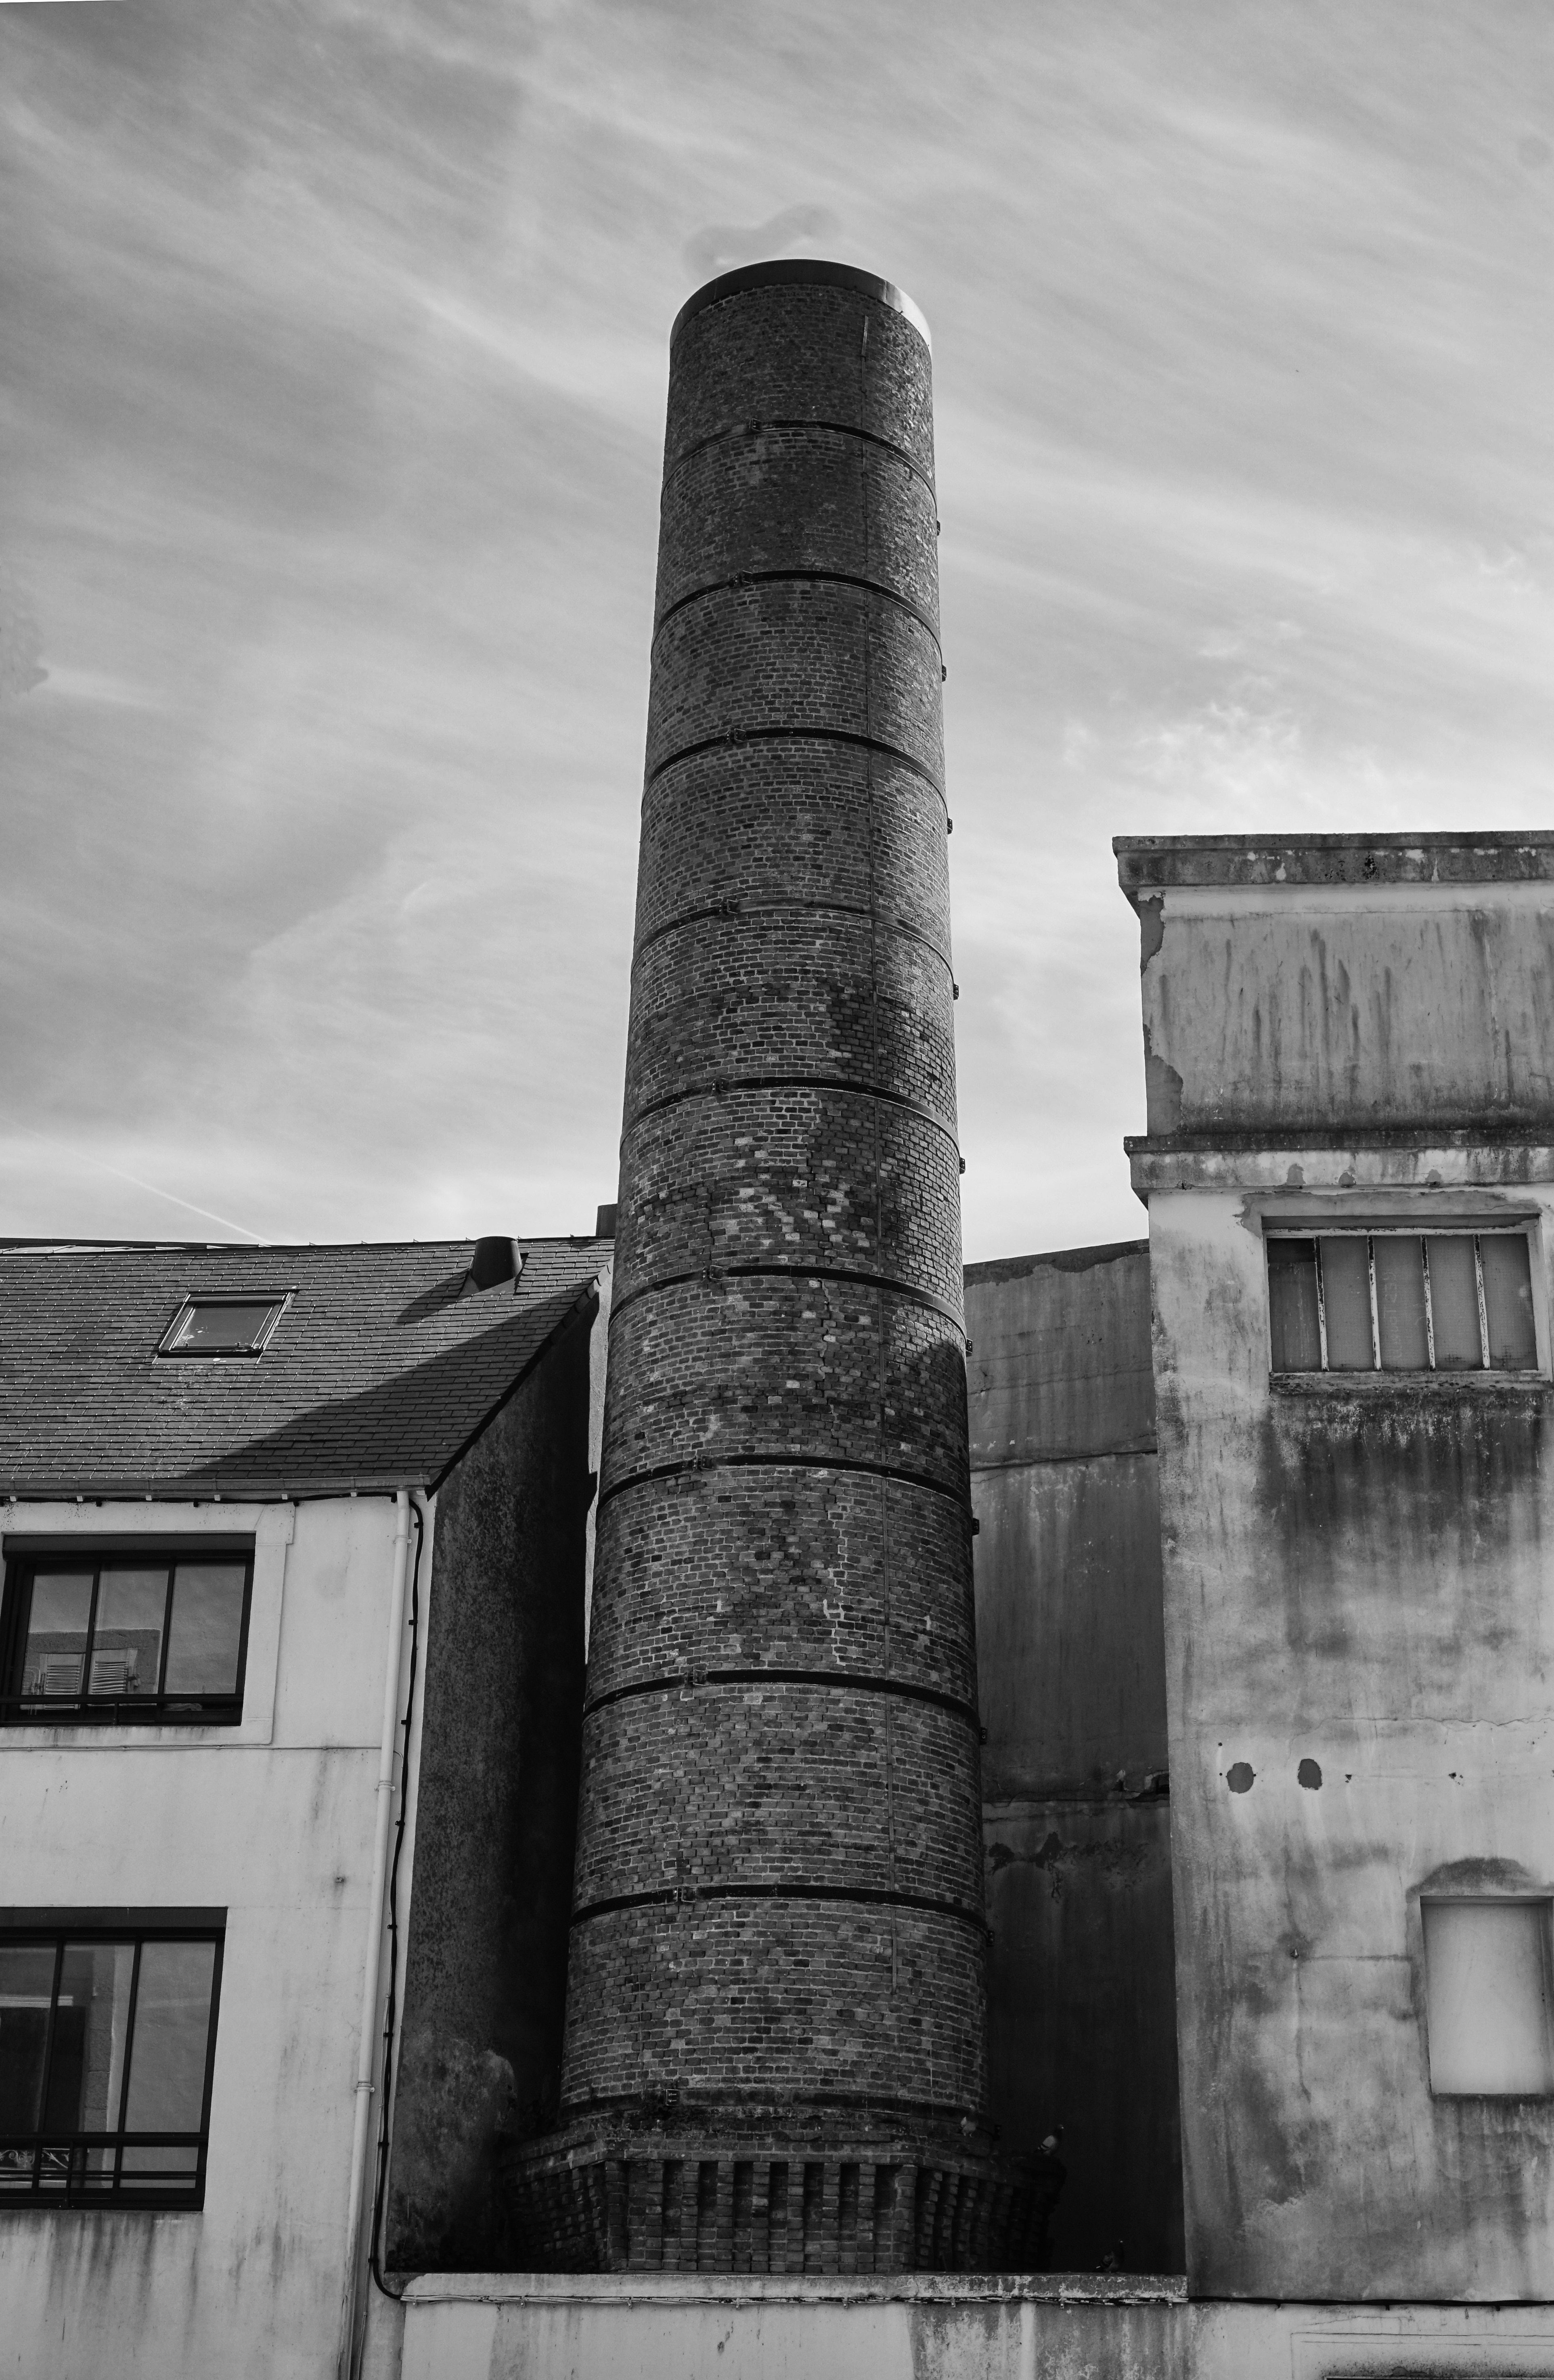
black and white, architecture, structure, white, column, tower, factory, industry, black, monochrome, temple, ruins, shape, industrial heritage, blast furnace, industris, urban area, monochrome photography, ancient history